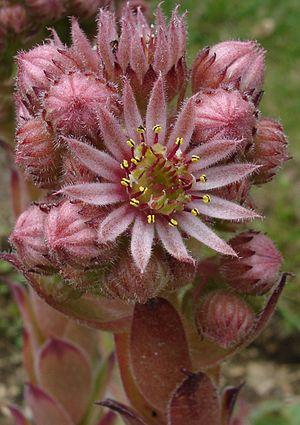
La Joubarbe des toits, également appelée Barbe de Jupiter, est une espèce de plantes succulentes thermophiles à comportement héliophile de la famille des Crassulacées.